Sound post

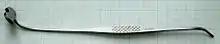
Sound post setting tool

The position of the sound post inside a violin is critical, and moving it by very small amounts (as little as 0.5mm or 0.25mm, or less) can make a big difference in the sound quality and loudness of an instrument. Specialized tools for standing up or moving a sound post are commercially available. Often the pointed end of an S-shaped setter is sharpened with a file and left rough, to grip the post a bit better.